Clark County Courthouse (Missouri)

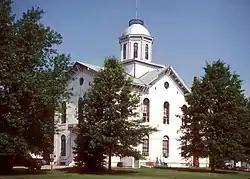
Clark County Courthouse, January 2007

Clark County Courthouse was a historic courthouse located at Kahoka, Clark County, Missouri. It was built in 1871, and was a two-story, cross-plan, brick building sheathed in stucco. The building featured quoins, bracketed eaves, and an octagonal cupola. It was demolished following a 2010 vote.